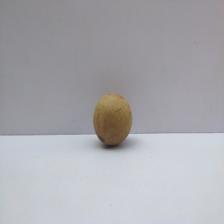
Size: Small